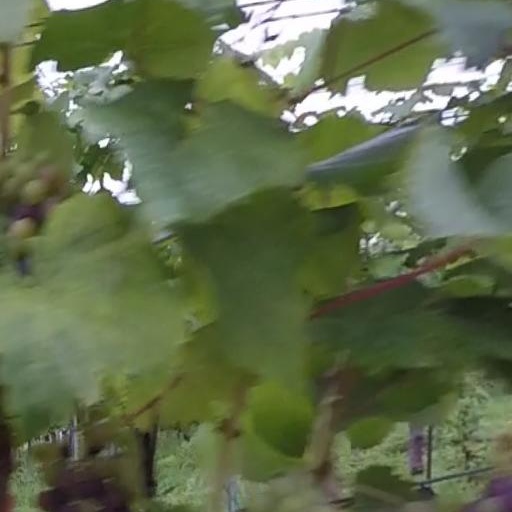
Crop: grape